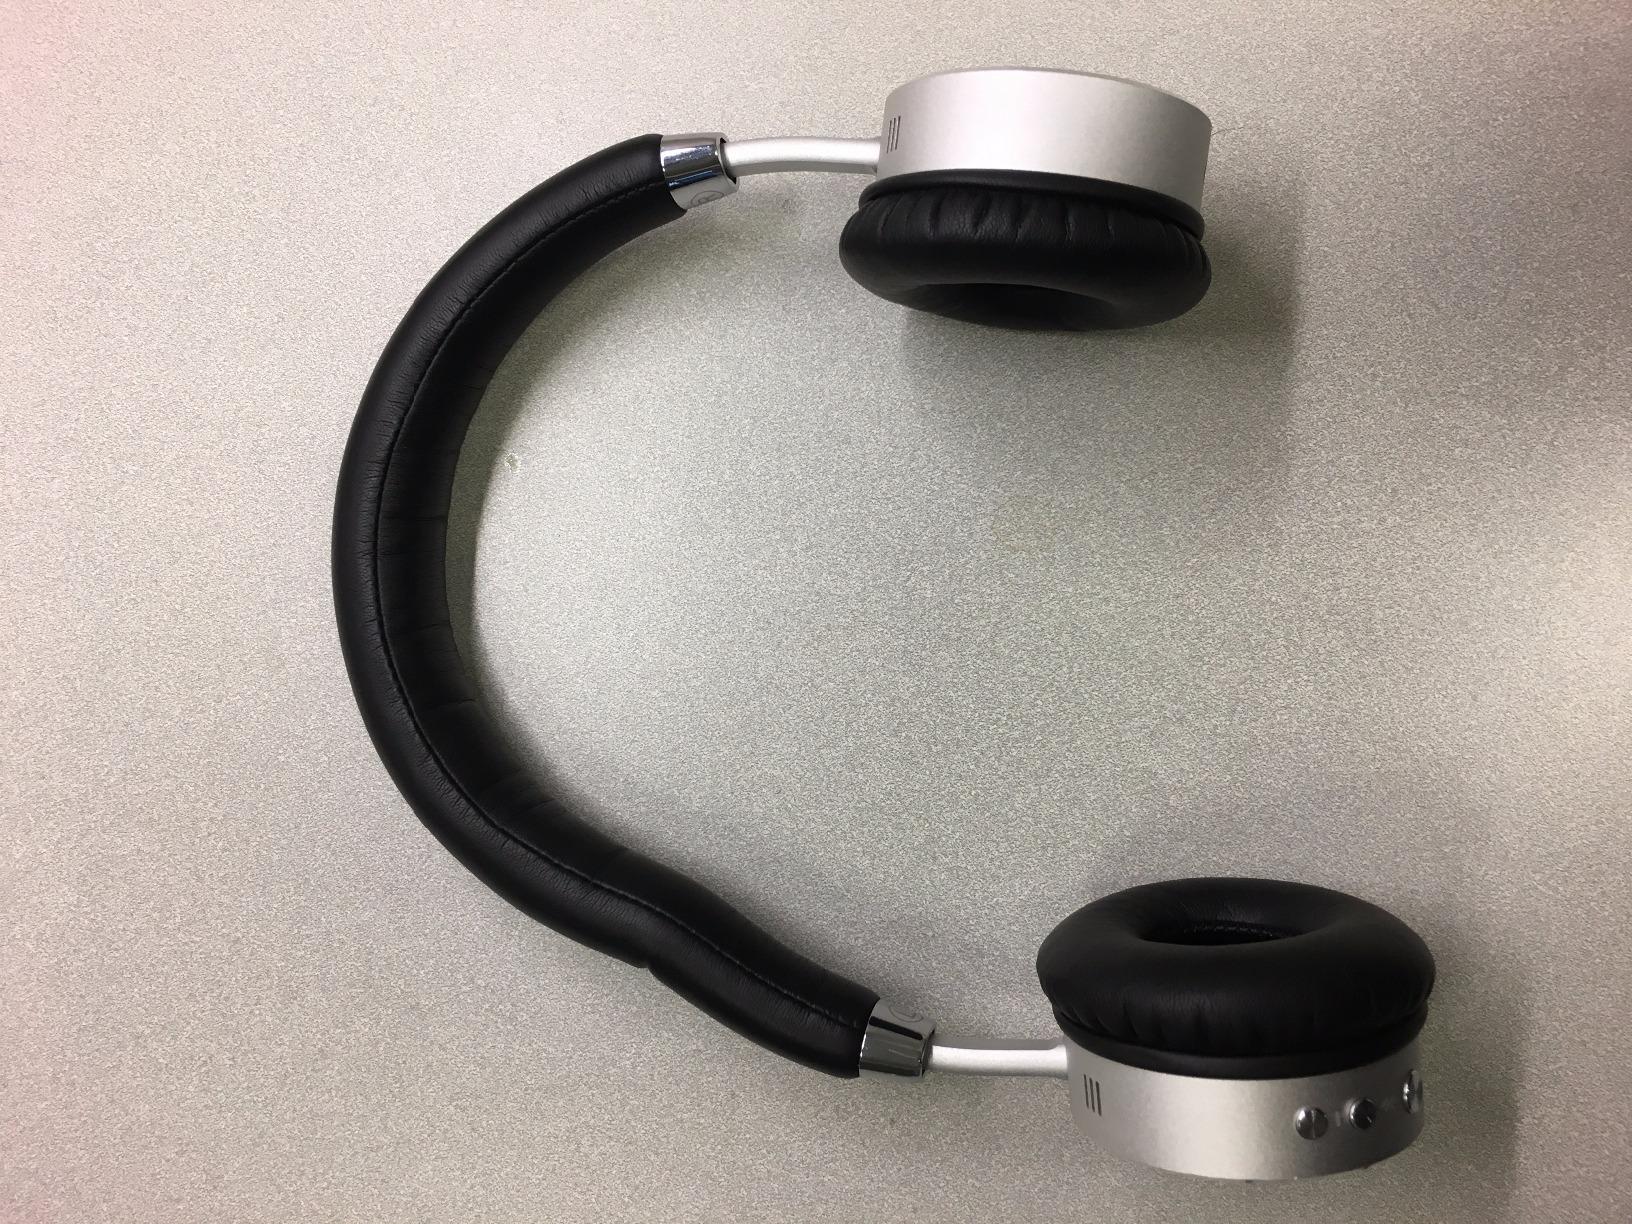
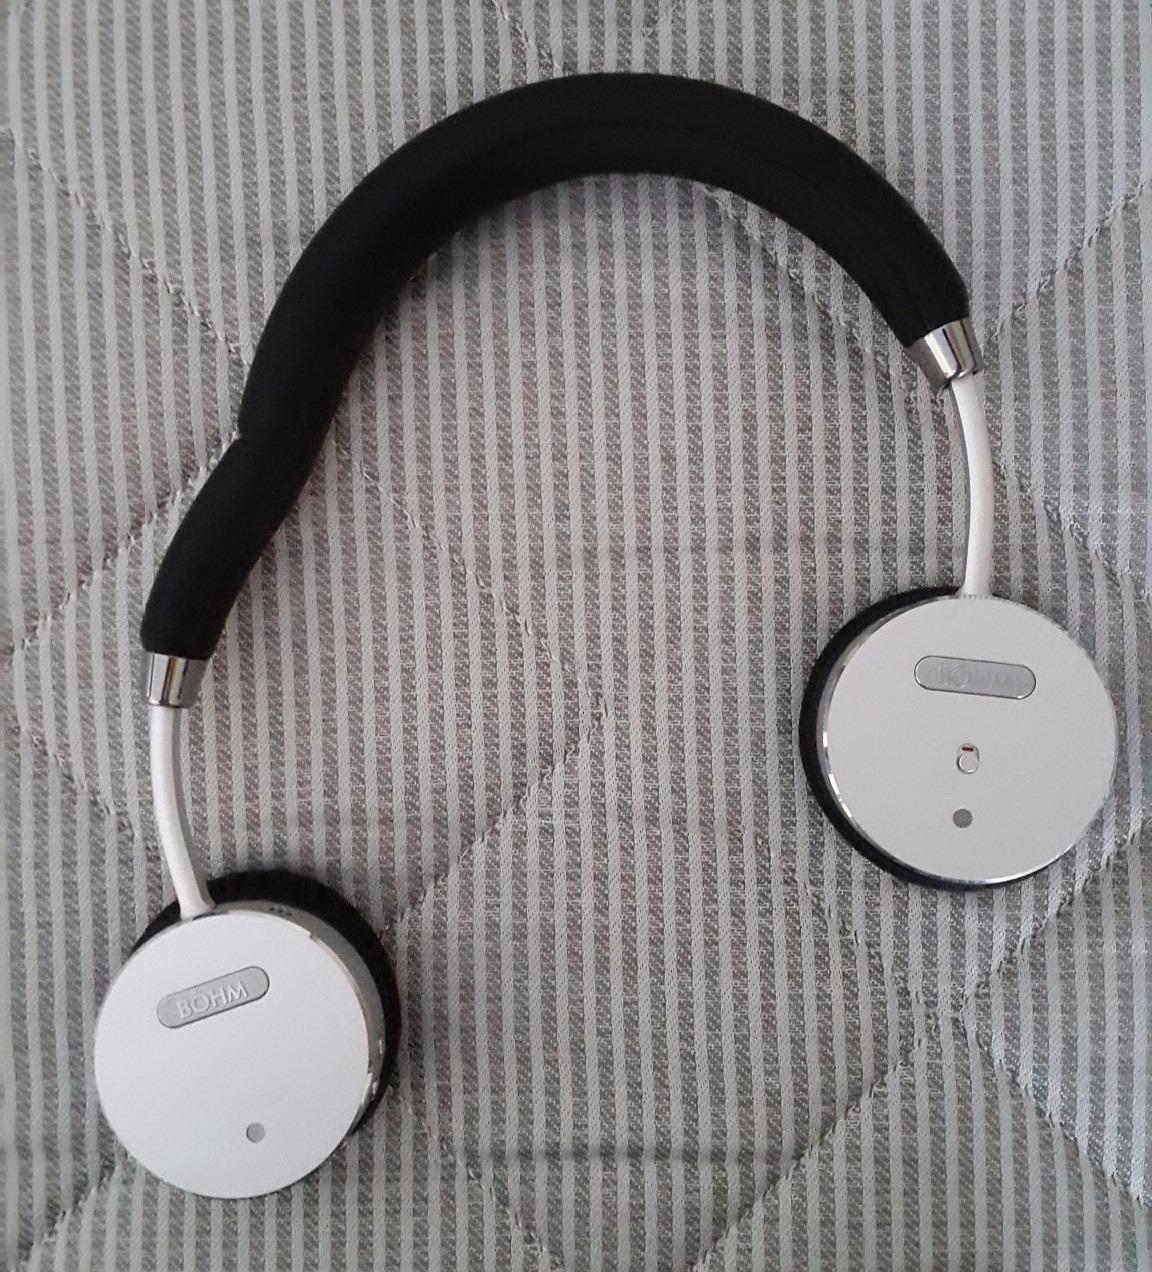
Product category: headphones
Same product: yes